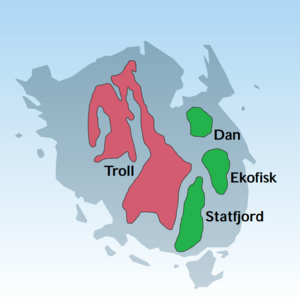
Nordsøolie / Vigtige fund
Nogle nordsø-oliefelters udstrækning sammenlignet med Fyn.
Nogle nordsø-oliefelter sammenlignet med Fyn
Nordsøolie er en samlet betegnelse for forekomster af kulbrinter under Nordsøens bund. De første oliefelter i Nordsøen blev opdaget i begyndelsen af 1960'erne, og siden da har alle lande rundt om Nordsøen iværksat indvinding af de værdifulde råstoffer. Produktionen af olie toppede i 1999 med en dagsproduktion på over 1 mio m³, mens dagsproduktionen af gas nogle år senere nåede tæt på 1 mia m³. Siden da har produktionen været jævnt aftagende.